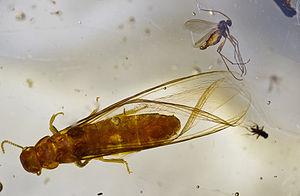
Termite ( Isoptera) en essaimage dans du copal de Madagascar. Taille du spécimen 1.4 cm